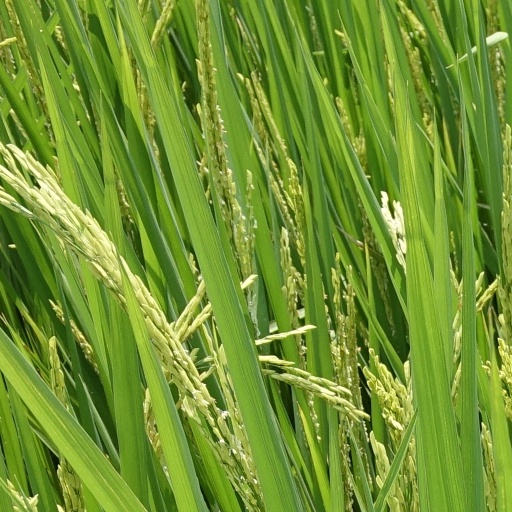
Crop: rice